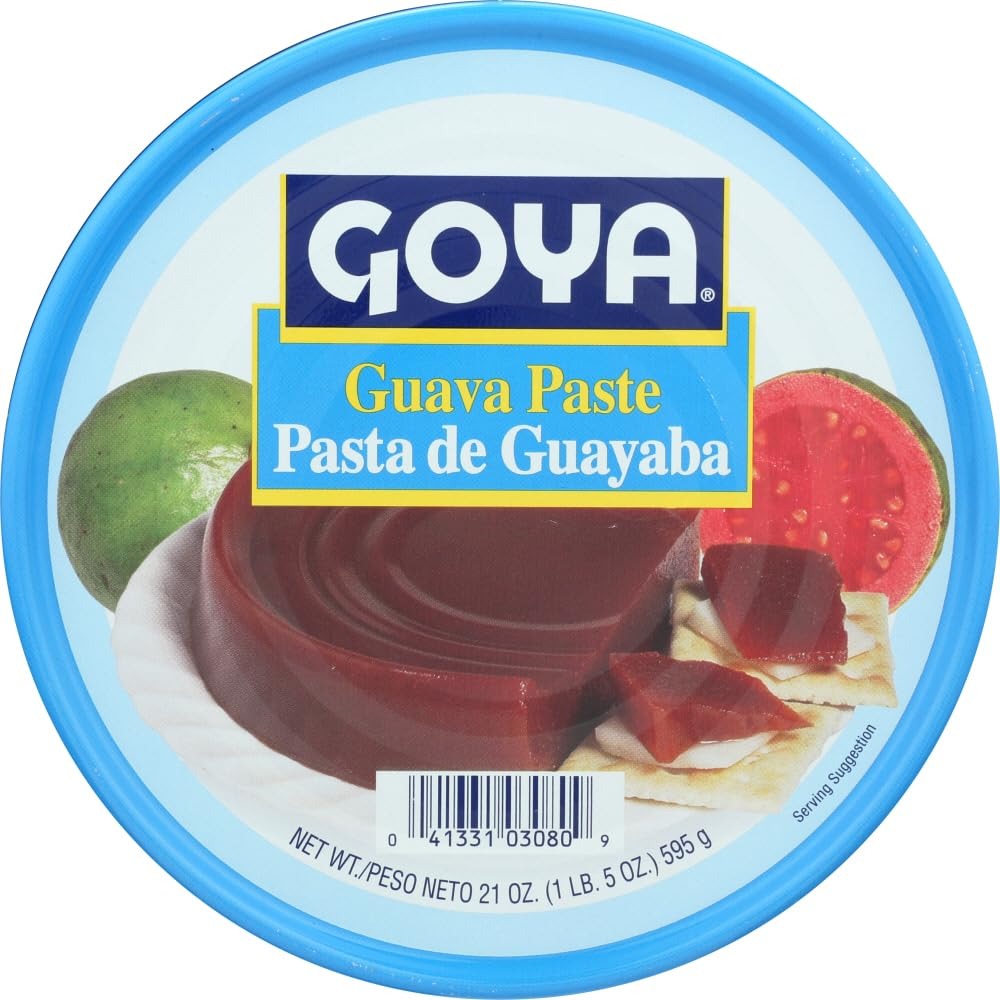
Item Name: Goya Foods Guava Paste, 21-Ounce
Product Description: Goya Foods Guava Paste, 21-Ounce
Value: 21.0
Unit: Ounce

Price: 5.815